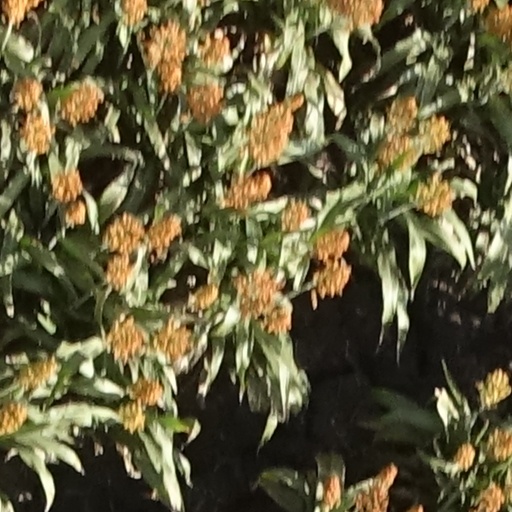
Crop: sorghum